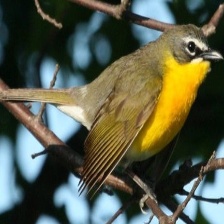
Species: YELLOW BREASTED CHAT
Scientific name: ICTERIA VIRENS